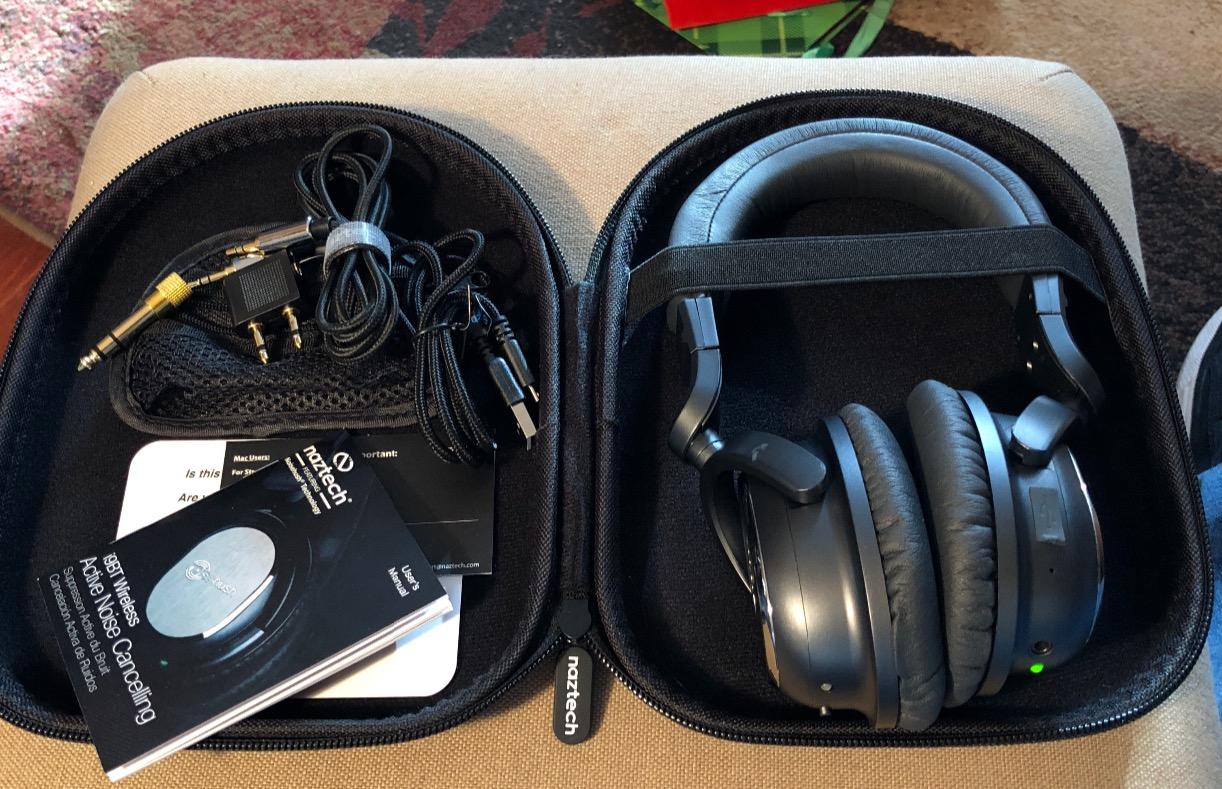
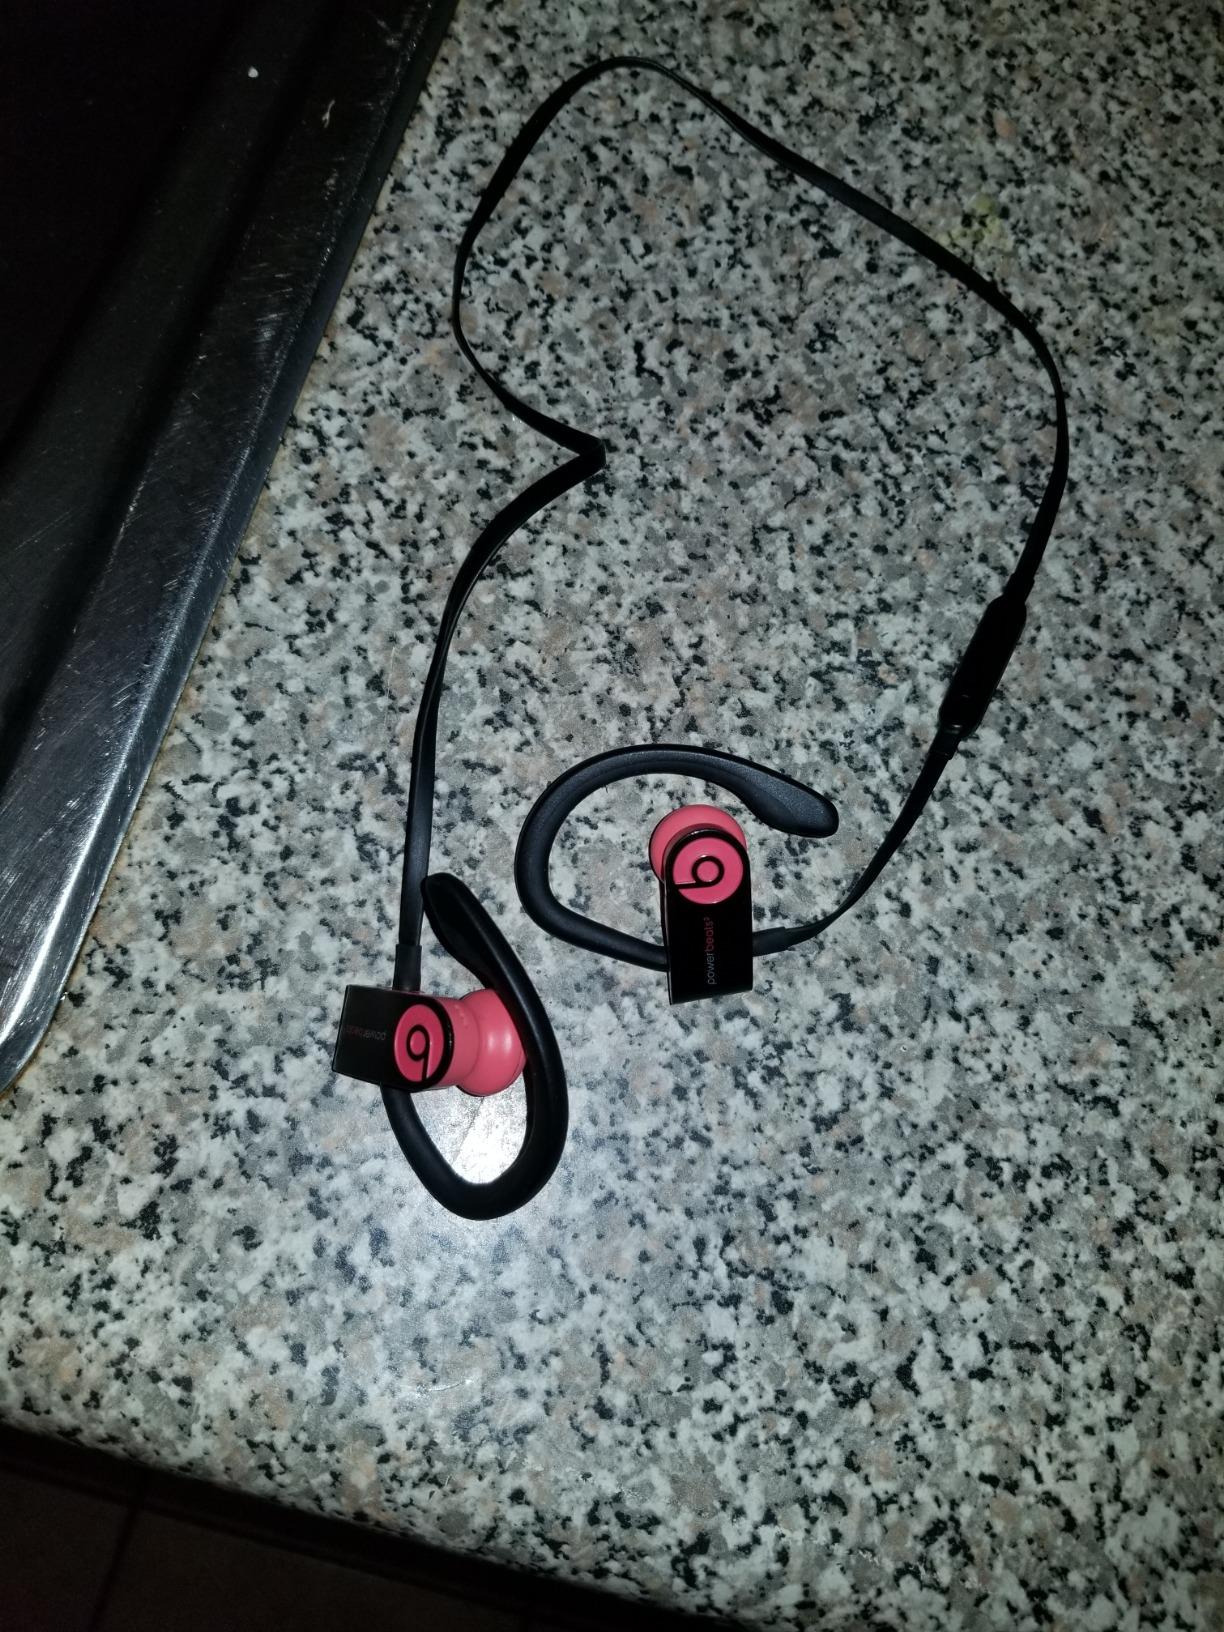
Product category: headphones
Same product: no